Atari 8-bit computers

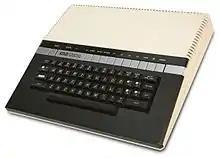
Atari 1200XL

The original Sweet 8/16 plans were dropped and only one machine using the new design was released. Announced at a New York City press conference on December 13, 1982, the 1200XL was presented at the Winter CES on January 6–9, 1983. It shipped in March 1983 with 64 KB of RAM, built-in self test, a redesigned keyboard (with four function keys and a HELP key), and redesigned cable port layout. The number of joystick ports was reduced from 4 to 2. There is no PAL version of the 1200XL.